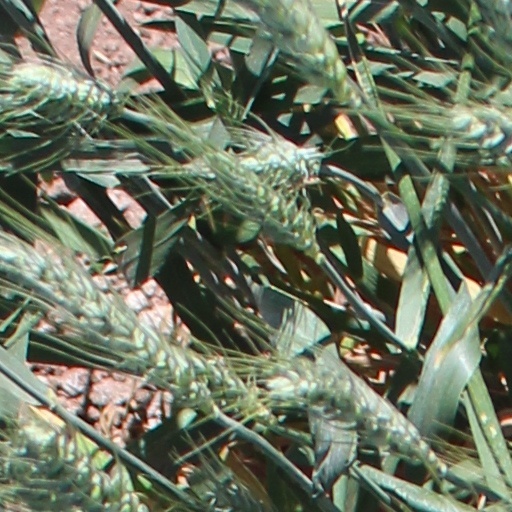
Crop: wheat